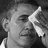
Emotion: sad